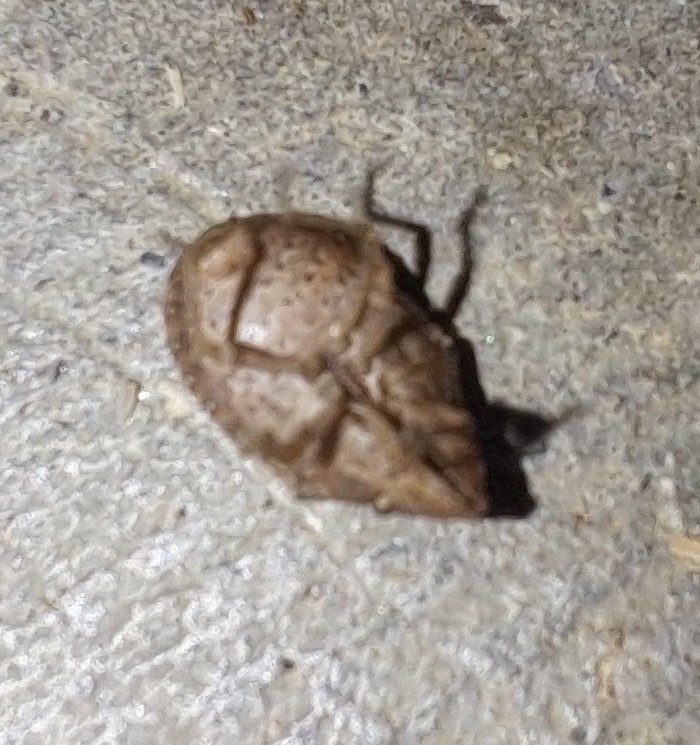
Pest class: stink_bug